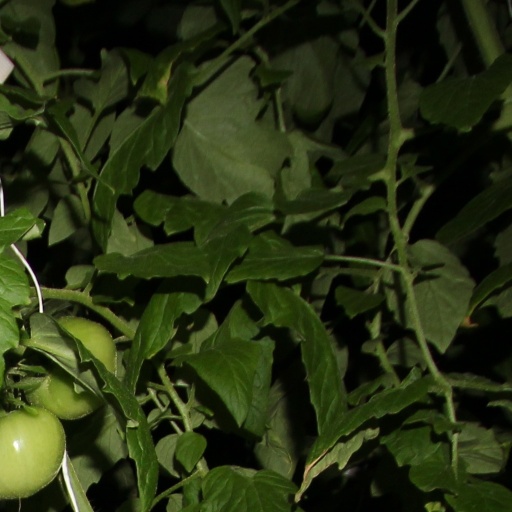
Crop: tomato